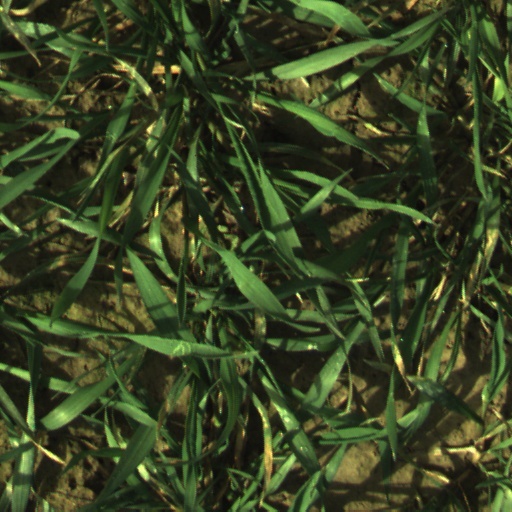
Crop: wheat